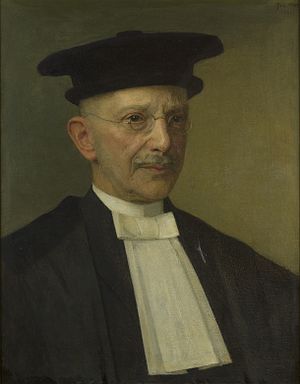
Kalvekrøs
Professor Barend Symons (1853-1935) med kalvekrøs.
Kalvekrøs er et plisseret eller rynket strimmel af kniplinger, blonder eller fint stof, som er bundet om halsen og er pynt på et skjortebryst.